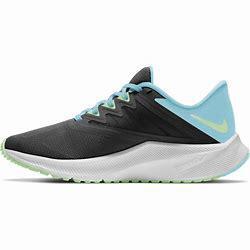
Brand: Nike
Model: Quest 3